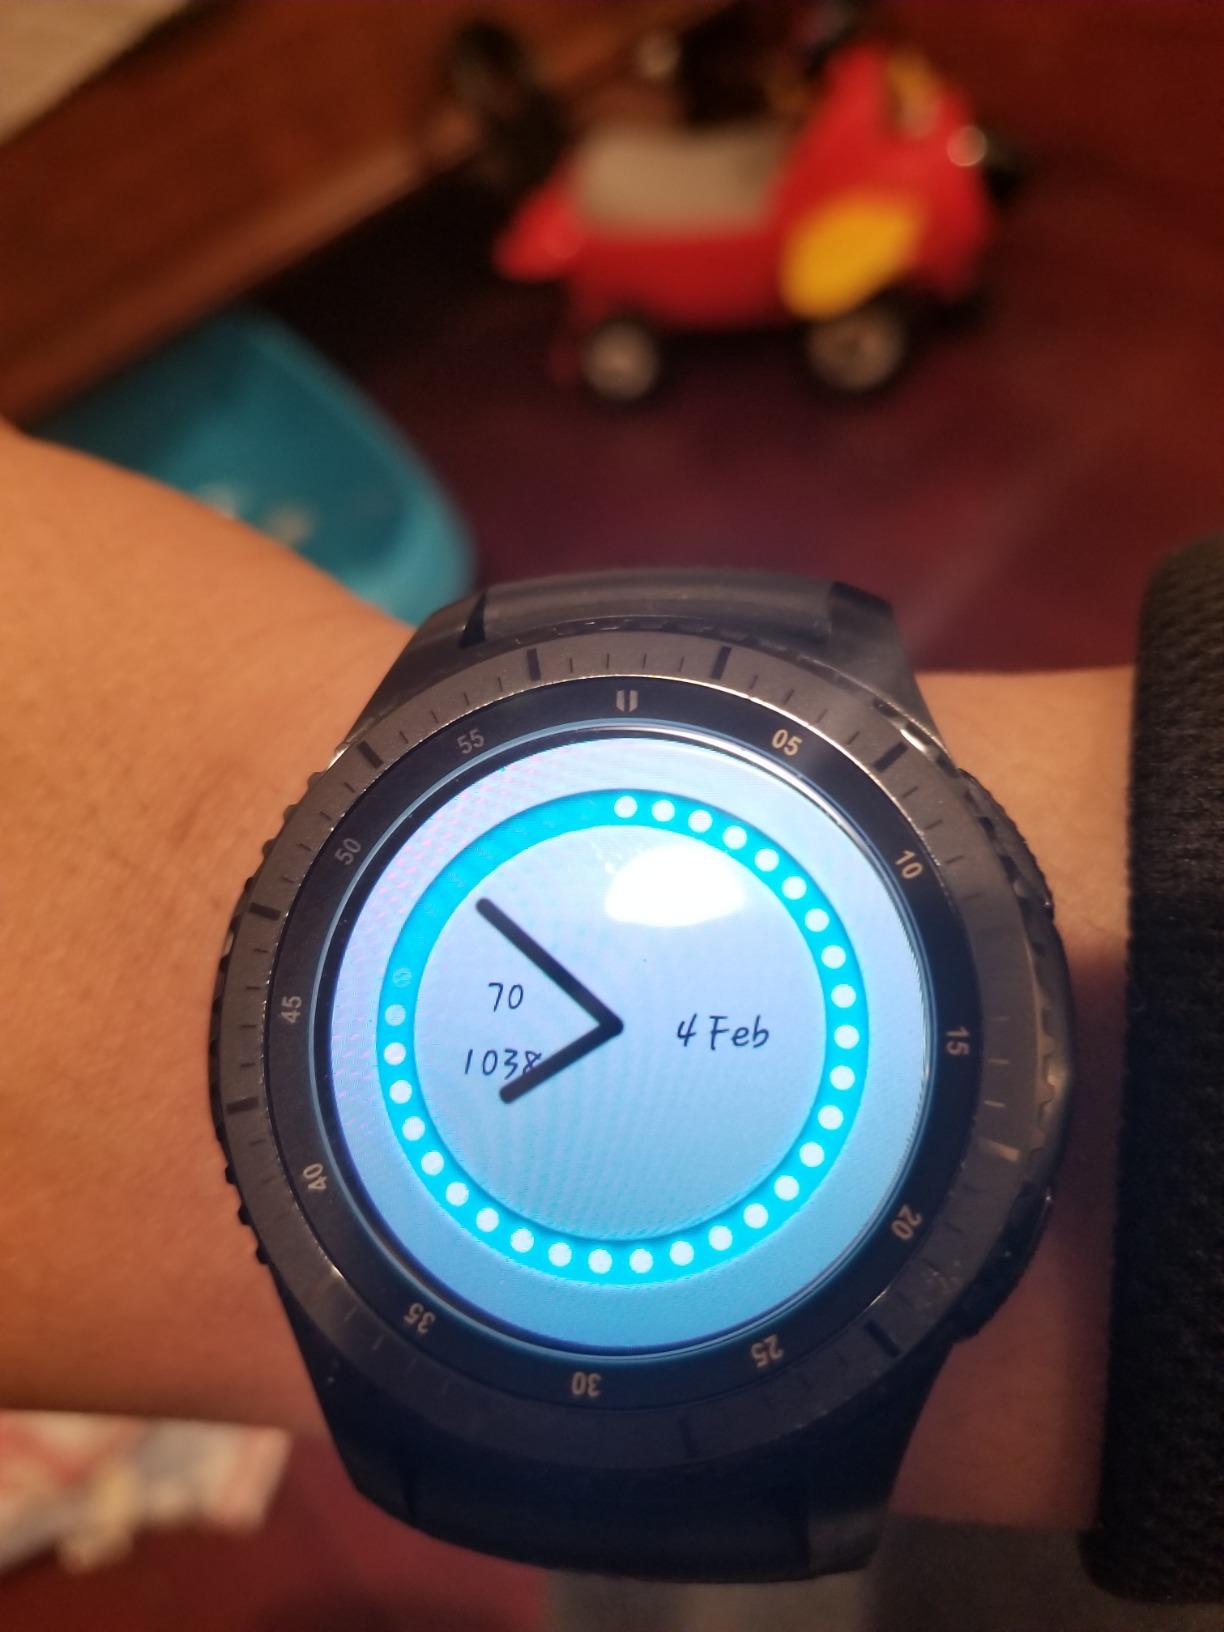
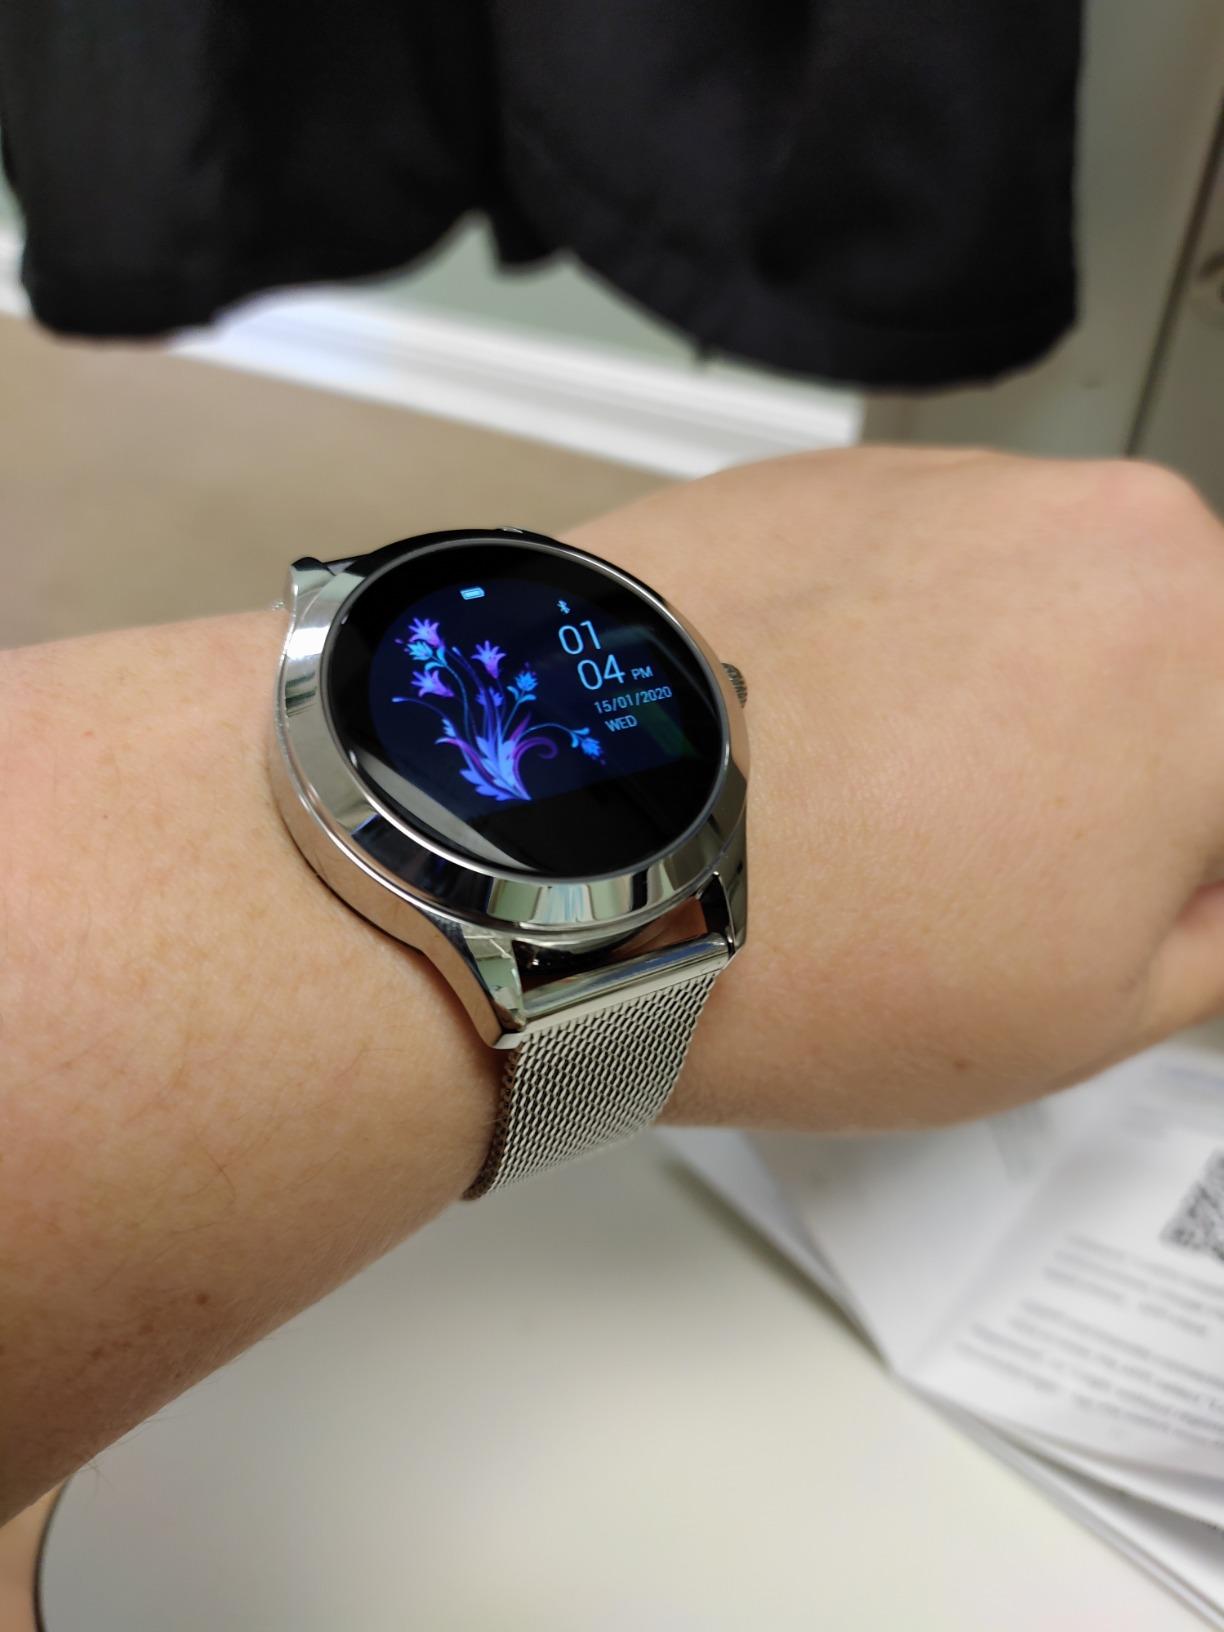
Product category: smartwatch
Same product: no